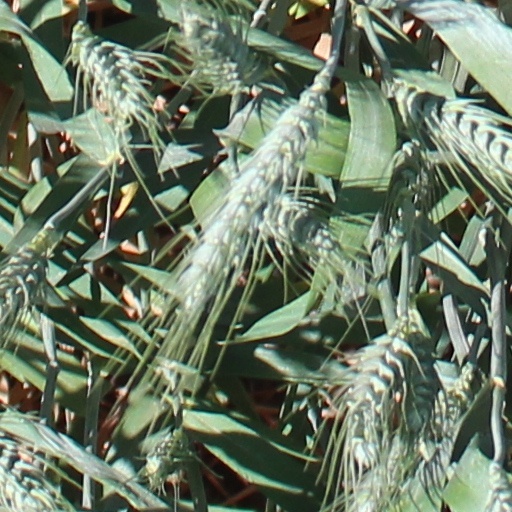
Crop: wheat